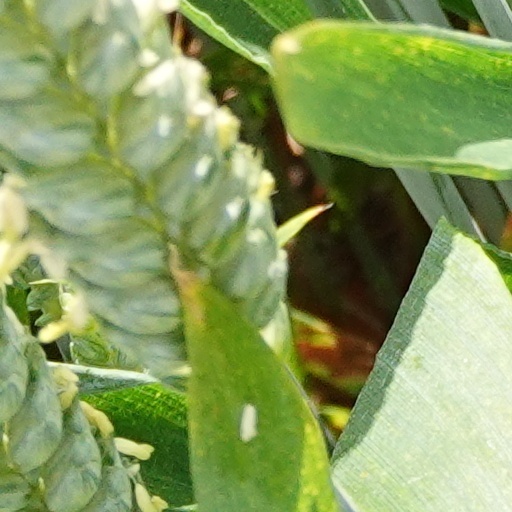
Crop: wheat